2009 Icelandic financial crisis protests

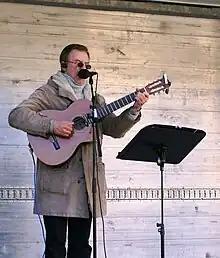
Hörður Torfason at the second weekly protest, on 18 October 2008

Concerned with the state of the Icelandic economy, Hörður Torfason staged a one-man protest in October 2008. Hörður stood "out on Austurvöllur with an open microphone and invited people to speak". The following Saturday a more organised demonstration occurred, and participants established the Raddir fólksins. The group decided to stage a rally every Saturday until the government stepped down. Hörður led the protest from a stage near the front. Speakers, voices of the people (Icelandic: Raddir fólksins) were: Andri Snær Magnason, author; Arndís Björnsdóttir, teacher; Björn Þorsteinsson, philosopher; Dagný Dimmblá, student; Einar Már Guðmundsson, writer; Gerður Kristný, writer; Gerður Pálmadóttir, business woman; Guðmundur Gunnarsson, president of Writers' Union of Iceland (RSÍ); Halldóra Guðrún Ísleifsdóttir, teacher, artist, and graphic designer; Hörður Torfason, musician and trubator; Illugi Jökulsson, author; Jón Hreiðar Erlendsson; Katrín Oddsdóttir, lawyer; Kristín Helga Gunnarsdóttir, author; Kristín Tómasdóttir, health consultant; Lárus Páll Birgisson, orderly; Lilja Mósesdóttir, economist; Pétur Tyrfingsson, psychologist; Ragnheiður Gestsdóttir, author; Ragnhildur Sigurðardóttir, historian; Sigurbjörg Árnadóttir, journalist; Sindri Viðarsson, historian; Stefán Jónsson, teacher and theatre director; Viðar Þorsteinsson, philosopher; Þorvaldur Gylfason, economist; Þráinn Bertelsson, author. Formal address by Ernesto Ordiss, and Óskar Ástþórsson, kindergarten teacher. Impromptu speakers were Birgir Þórarinsson, Sturla Jónsson, and Kolfinna Baldvinsdóttir.